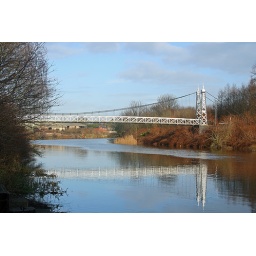
Howley suspension bridge on the river Mersey in Warrington 17/01/10